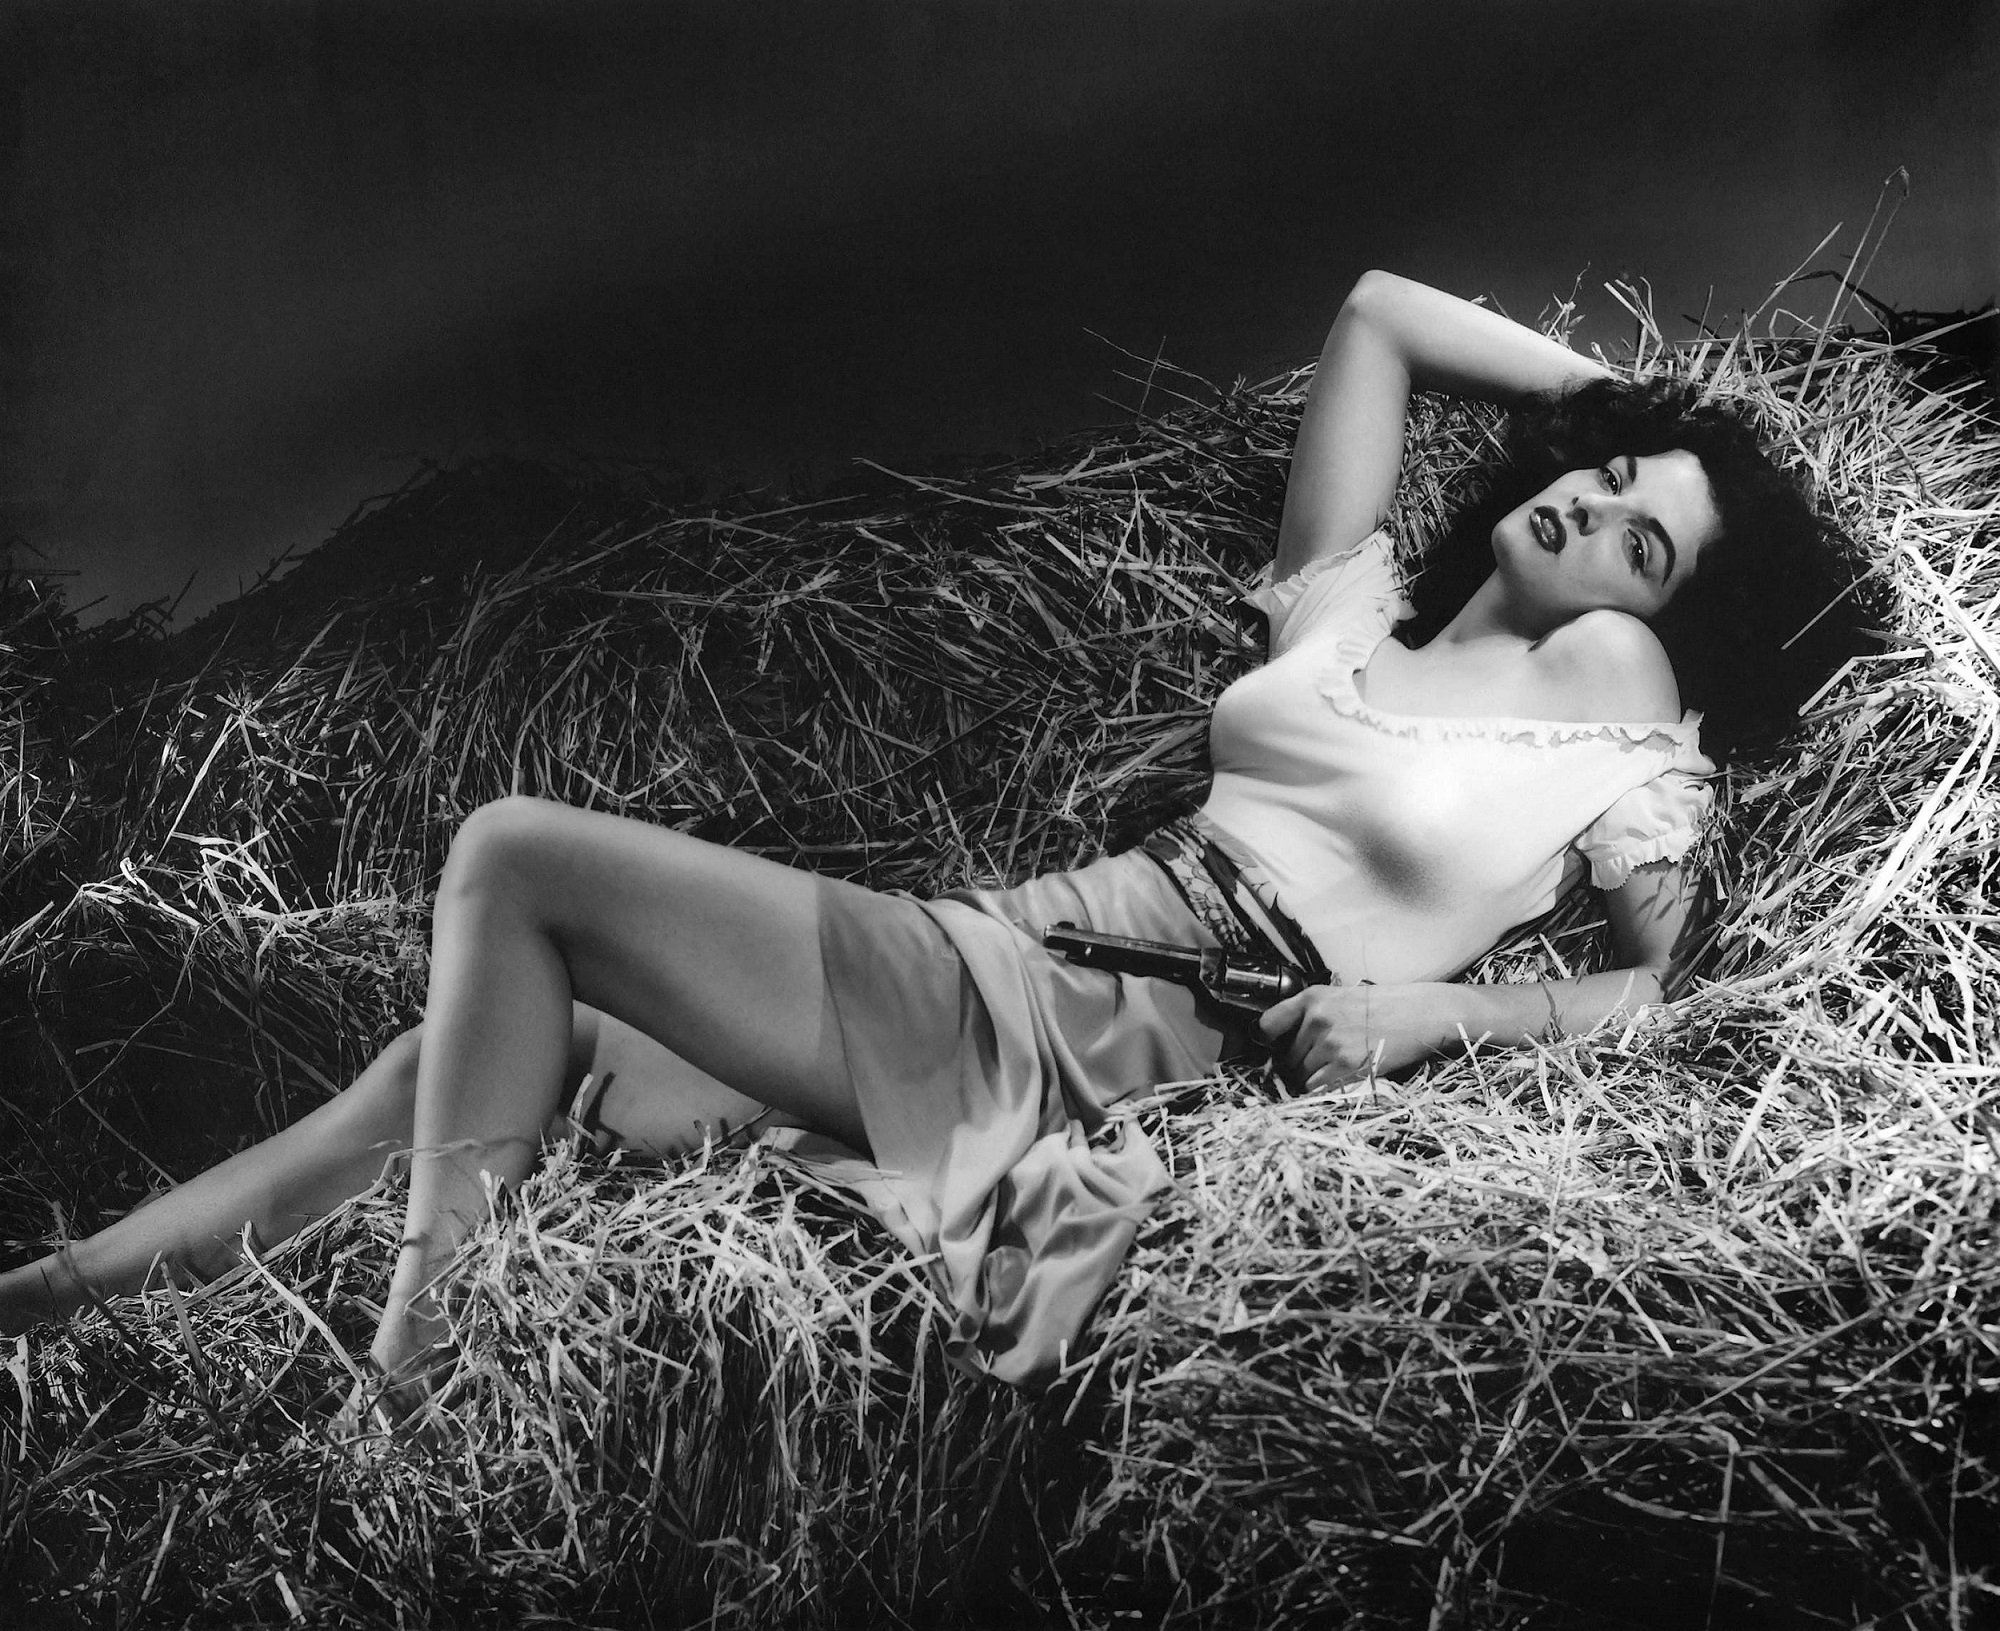
person, black and white, girl, woman, white, photography, star, film, hollywood, portrait, model, sitting, darkness, black, monochrome, lady, photograph, gun, beauty, cinema, famous, movie, emotion, celebrity, actress, revolver, photo shoot, monochrome photography, portrait photography, diva, publicity, human positions, art model, motion pictures, jane russell, the outlaw